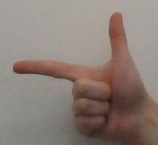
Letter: yaa